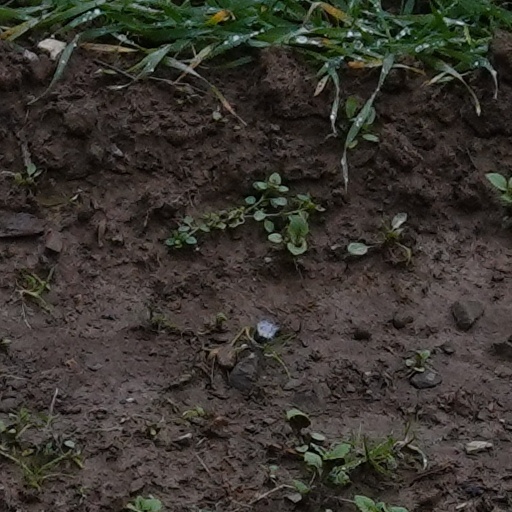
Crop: wheat